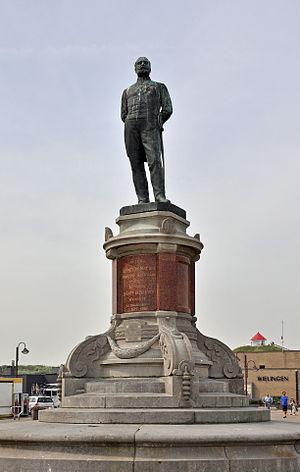
Wenduine (commune de De Haan, Belgique)